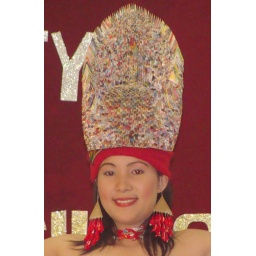
recycled hat design as a shape of the one use by the pope,this is made up of papers and plastic straw